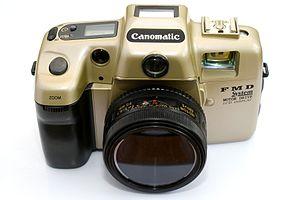
Ouyama ""Canomatic"""